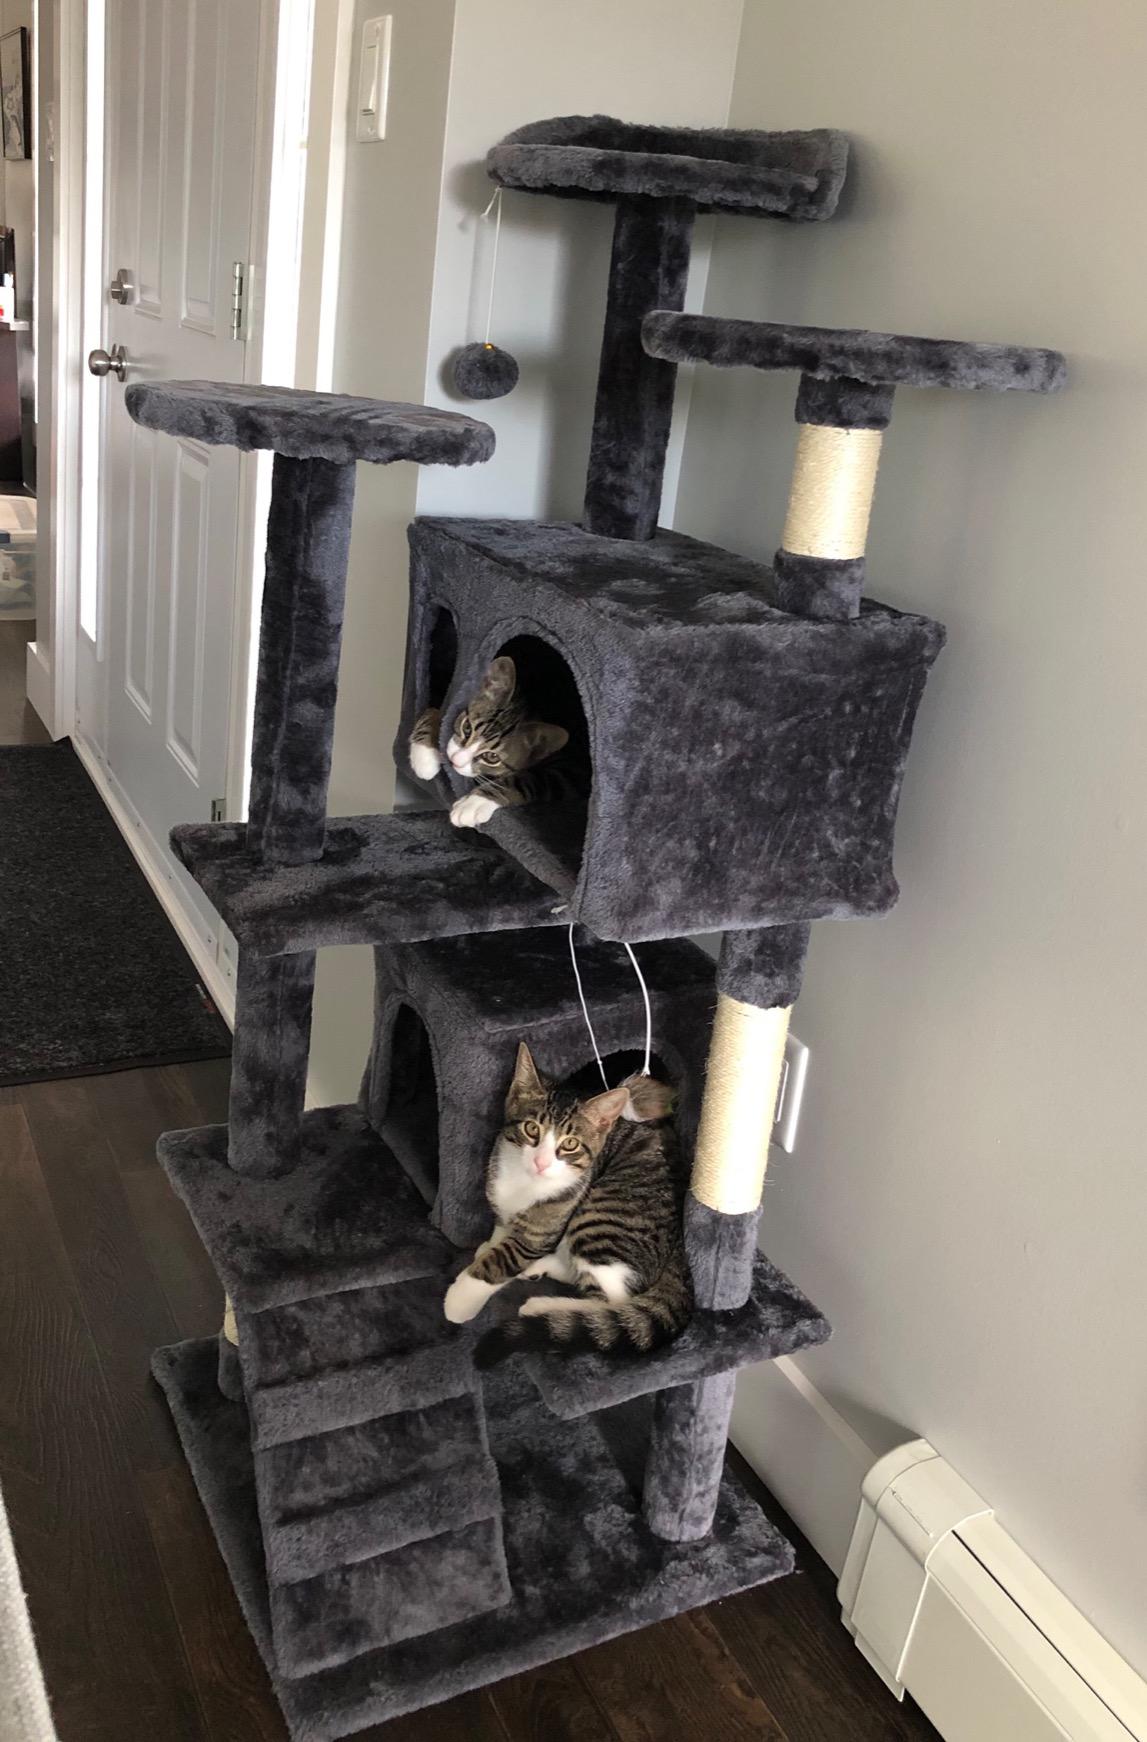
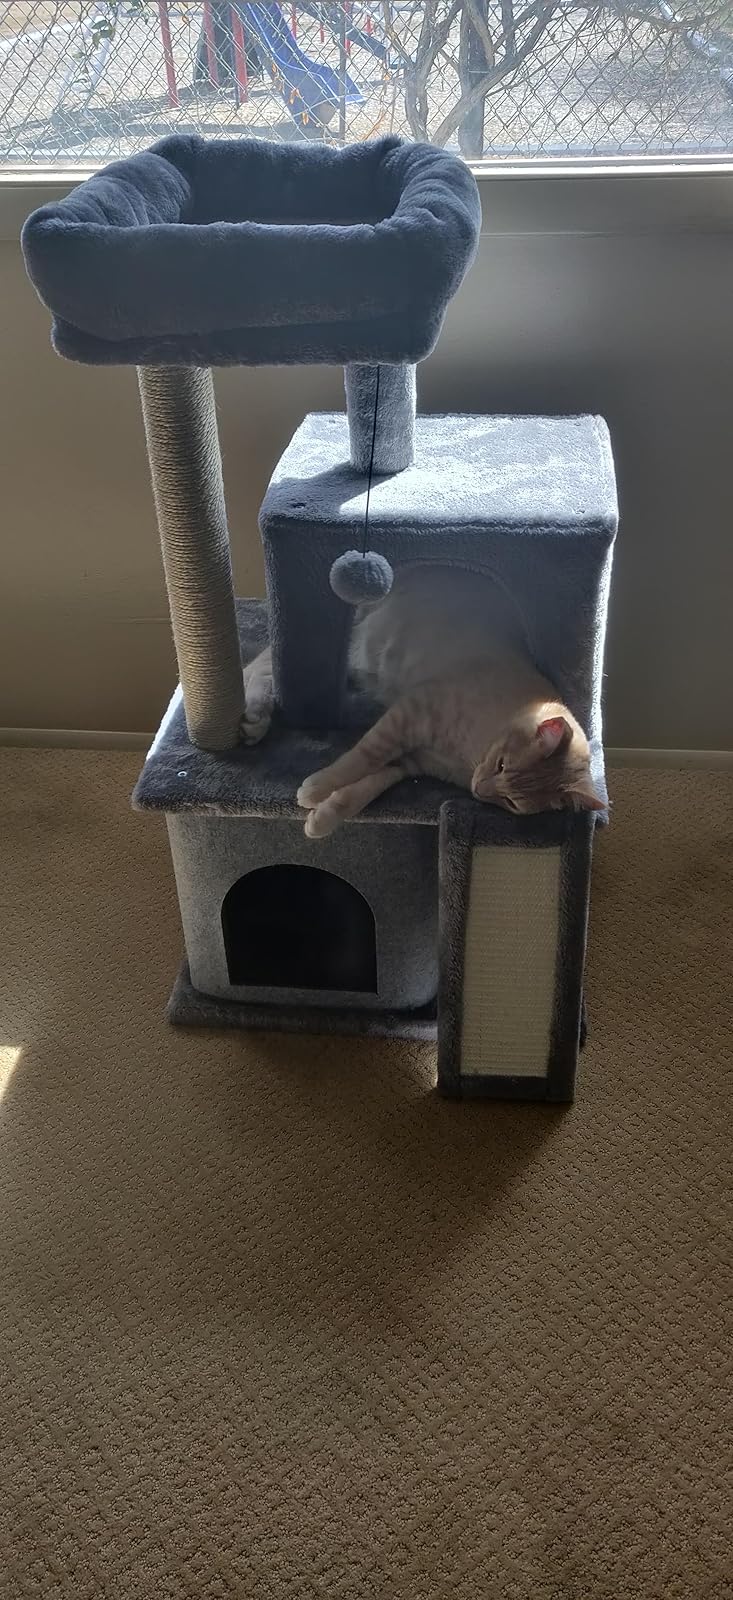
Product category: items_cat tree
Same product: no